Clerical fascism

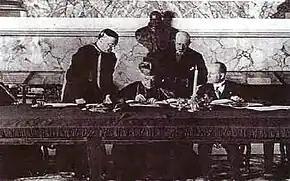
Mussolini (far right) signing the Lateran Treaty (Vatican City, 11 February 1929)

In 1870, the newly formed Kingdom of Italy annexed the remaining Papal States, depriving the Pope of his temporal power. However, in the 1929 Lateran Treaty, Mussolini recognized the Pope as Sovereign of Vatican City State, and Roman Catholicism became the state religion of Fascist Italy.